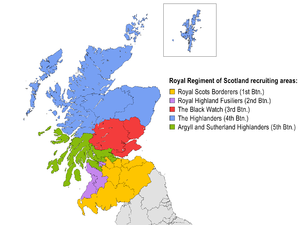
Le Royal Regiment of Scotland, littéralement le « Régiment royal d'Écosse », est le seul régiment écossais de l'infanterie de la British Army. Il comprend quatre bataillons et une compagnie incrémentale réguliers et deux bataillons de réserve. Ces bataillons sont d'anciens régiments distincts de la Division écossaise. Ainsi, le Royal Regiment of Scotland est devenu, avec The Rifles, le plus grand régiment d'infanterie de la British Army.